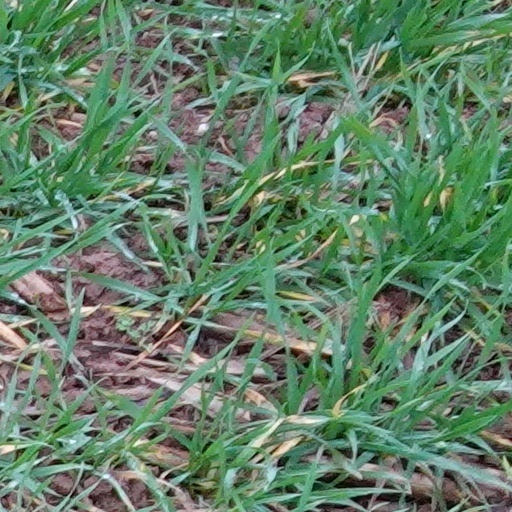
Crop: wheat